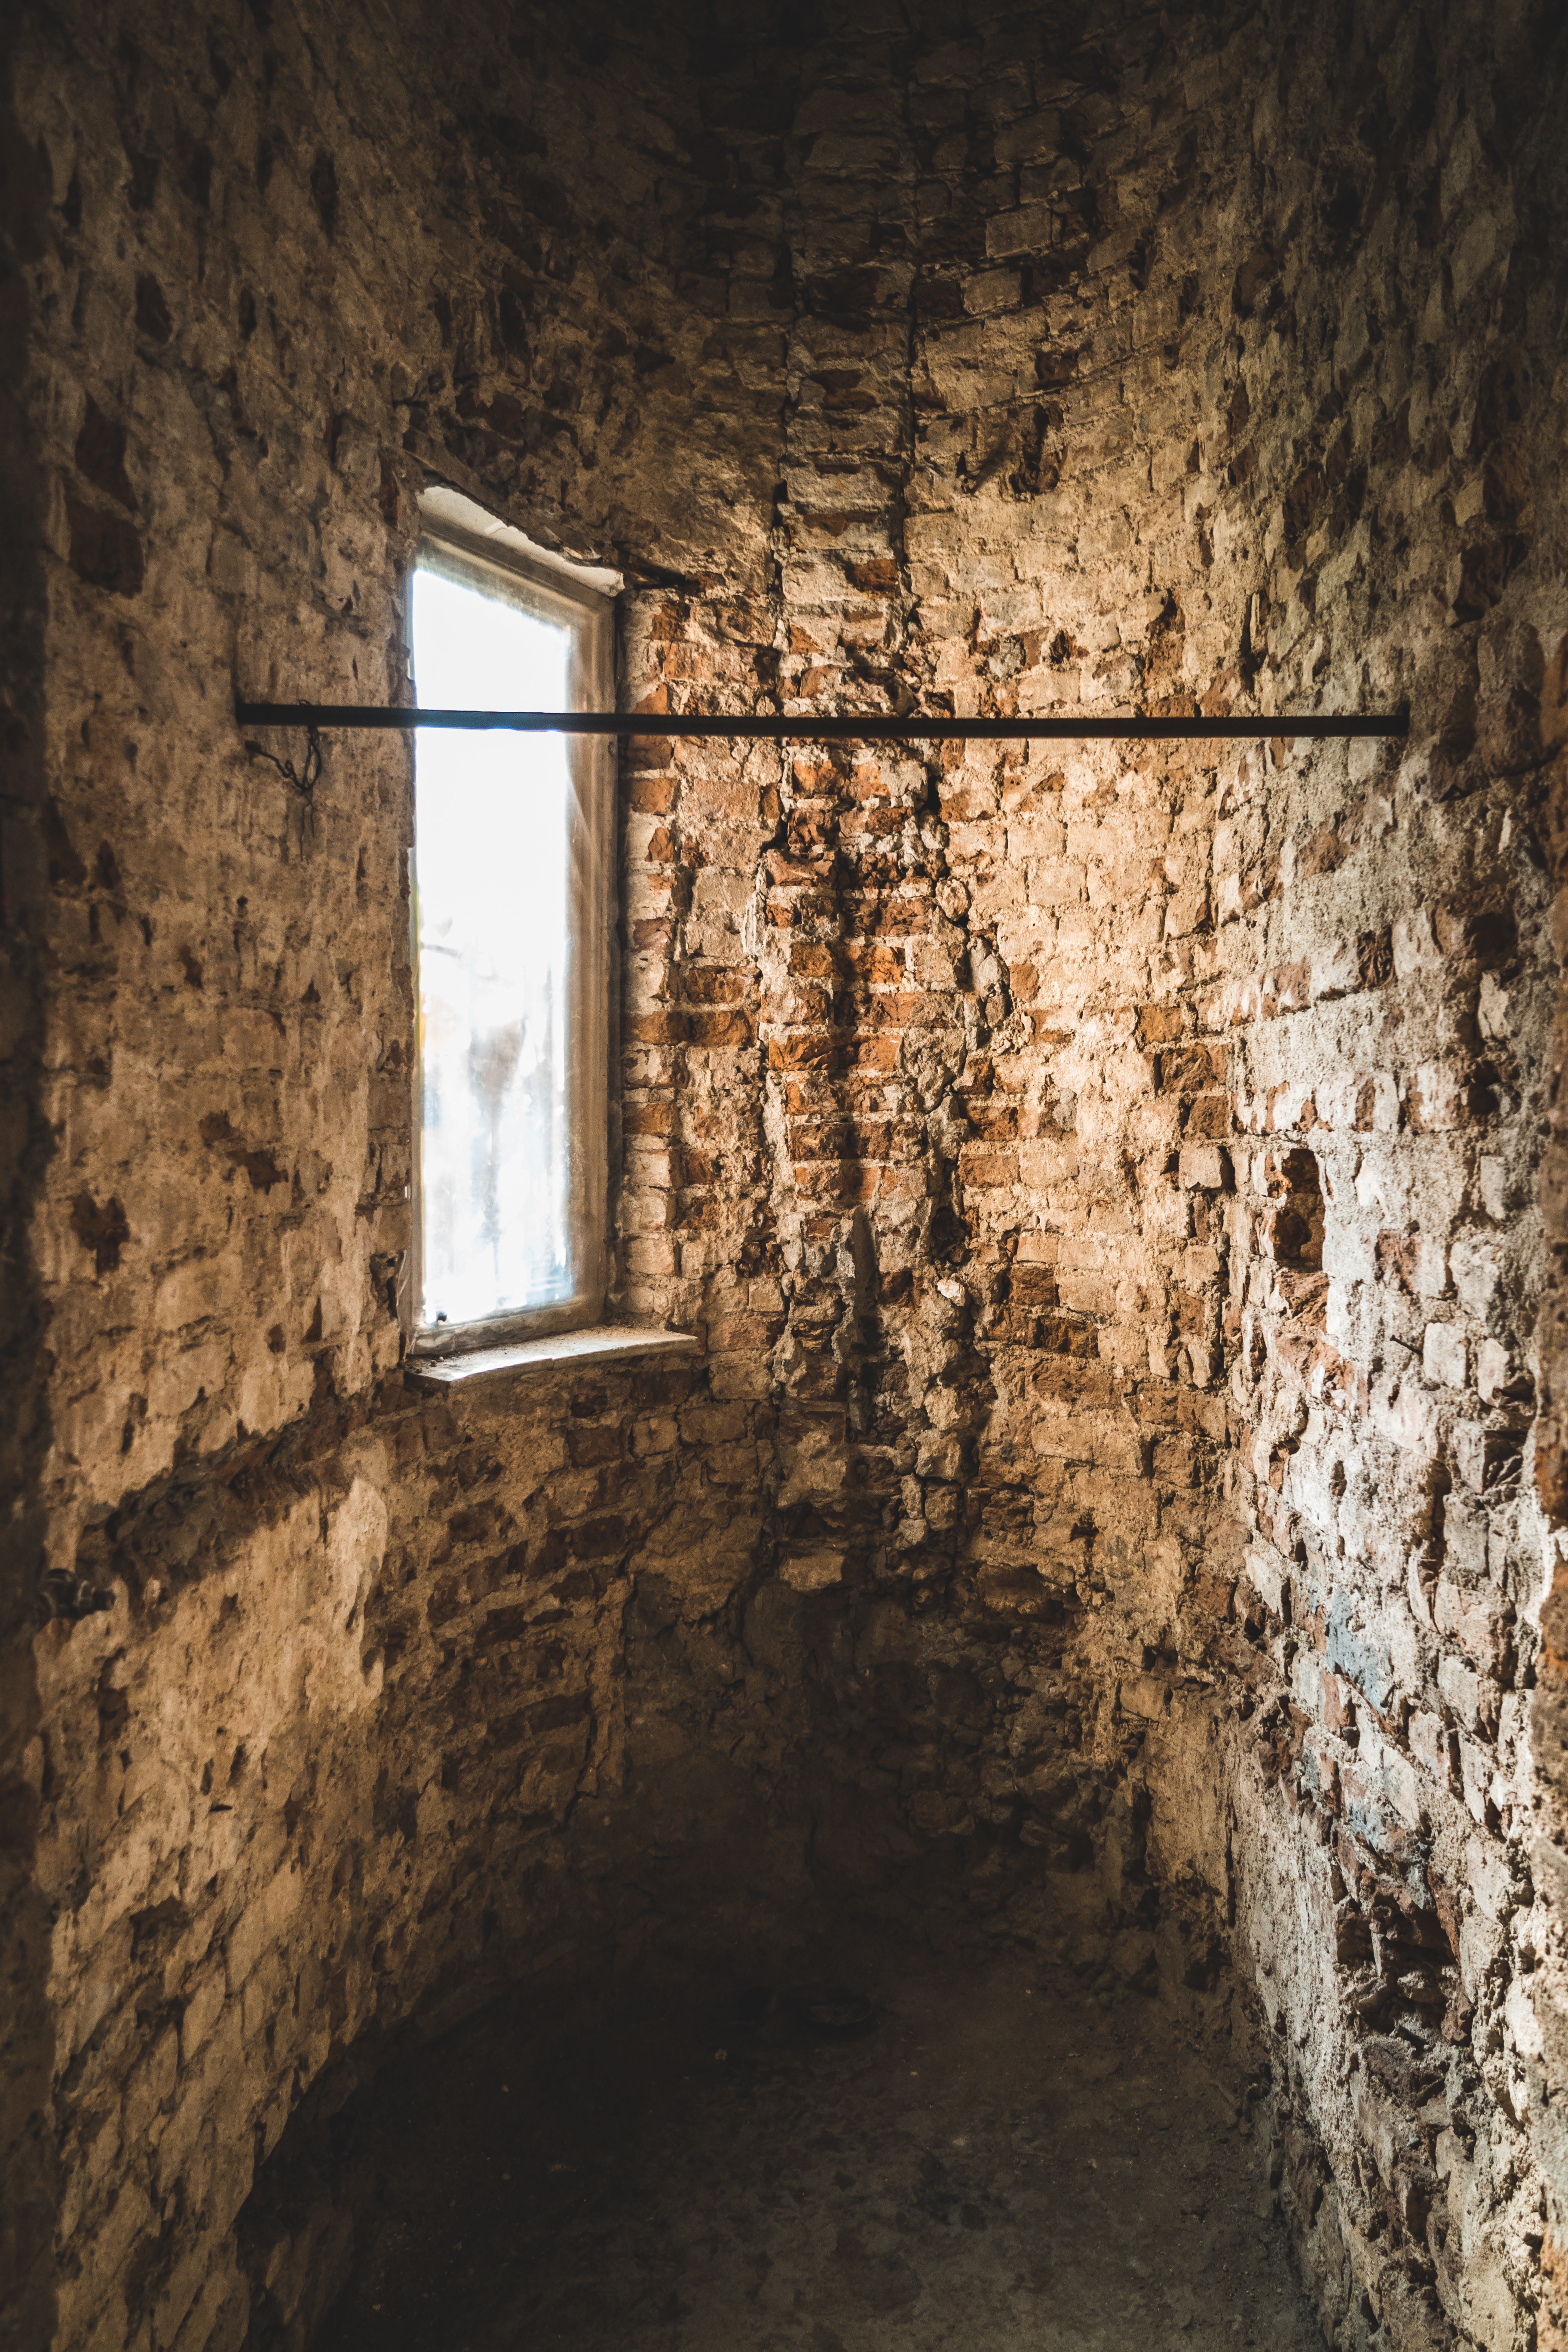
wall, ruins, window, arch, history, sky